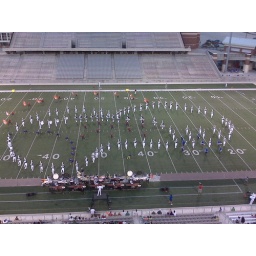
Best seat in the house